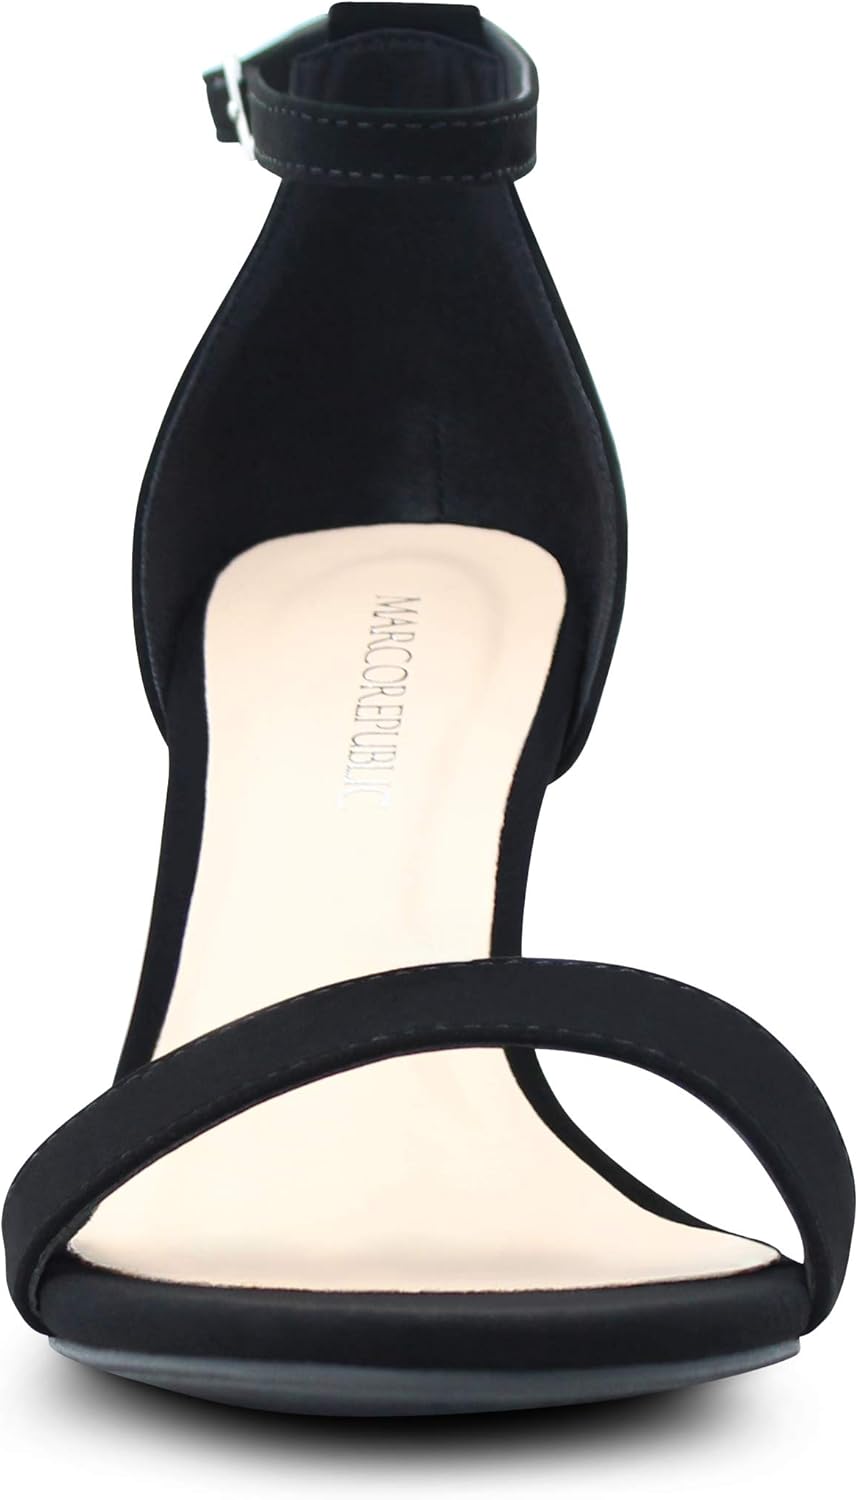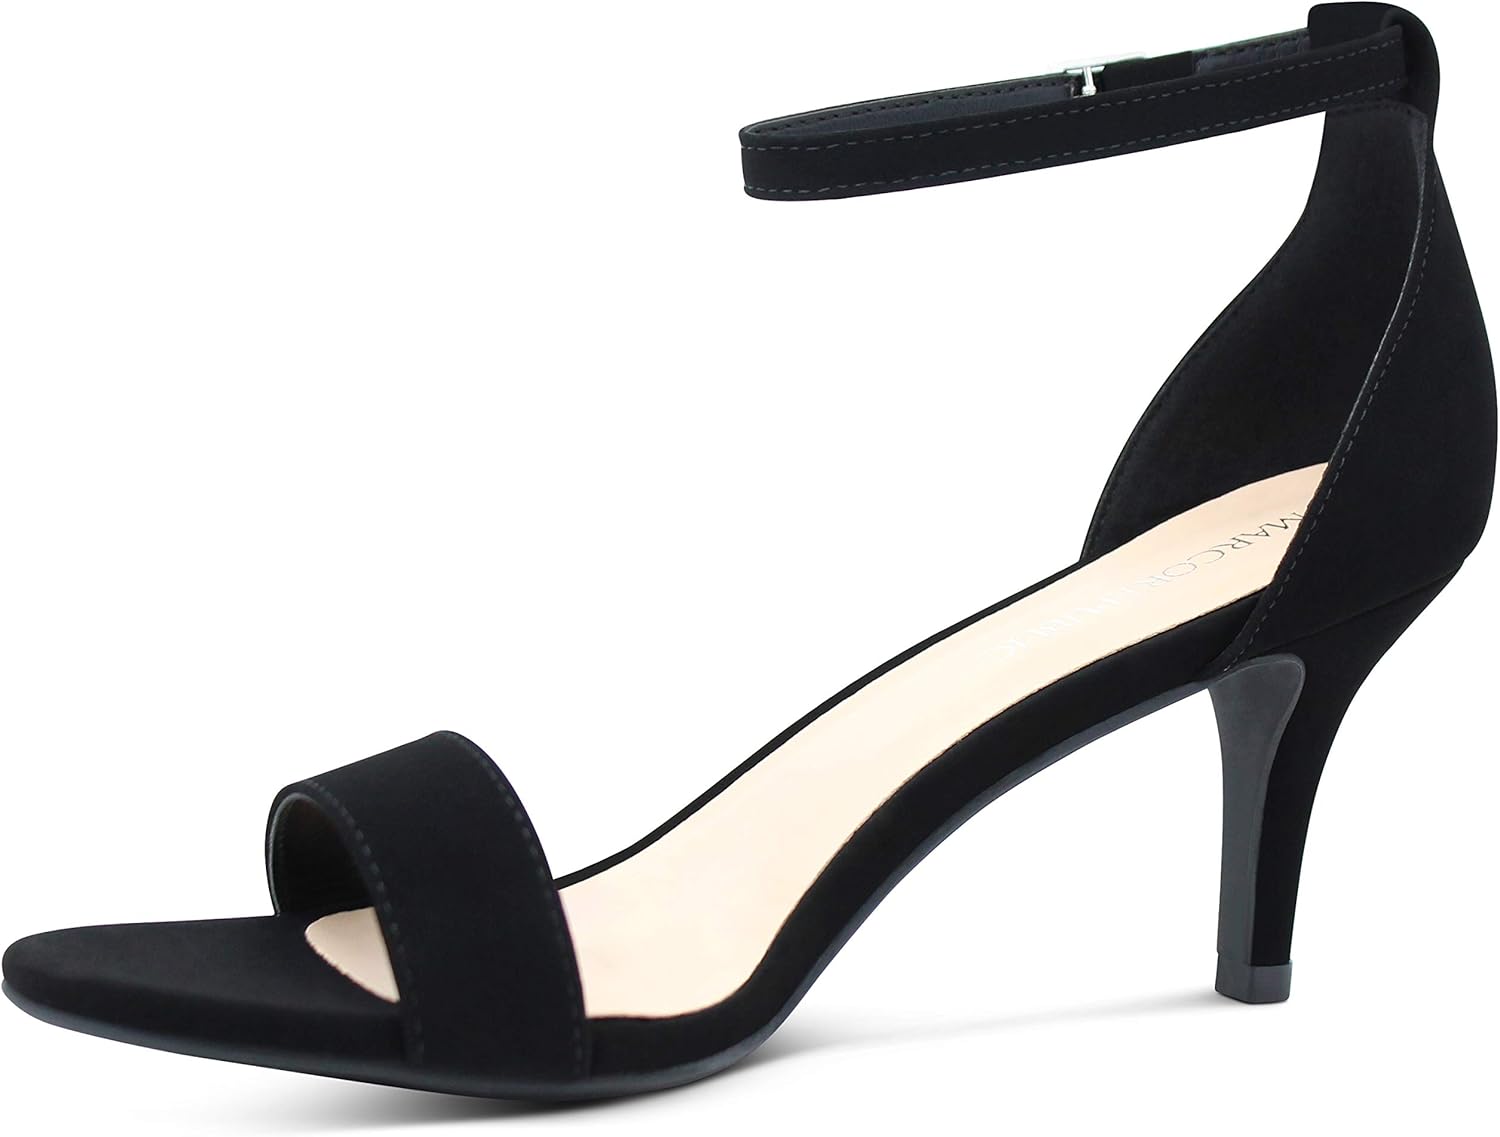
MARCOREPUBLIC Poland Women's Heeled Sandals
Category: AMAZON FASHION
Slip yourself into a pair of womens open toe high heels sandals and find yourself in comfort with the soft interior and stylish design.
Features: manmade sole | Low platform sandals with heel height: 3.25", shaft height: 3.50" | Dress sandal featuring classy open toe, single band strap and ankle wrap strap with buckle closure for effortless and easy-to-put-on. Perfect for a flirty, edgy and fashion-forward look. | Smooth premium vegan material, soft interior lining and textured outsole provides non-skid traction for added stability. Enjoy strolling around in these with ease and comfort. | Perfect with dresses, skinny jeans, leggings and skirts, they are of endless versatility. These adorable dress sandals will complete any outfit! | Accentuate your legs and highlight your fashionable look with these lovely heels. Stand out from the crowd with these classy high heel sandals.